Hawaiʻi Sign Language

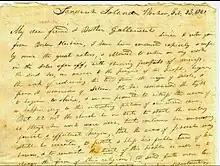
Bingham letter

HSL was recognized by linguists on March 1, 2013, by a research group from the University of Hawaiʻi at Mānoa. The research team found a letter from Reverend Hiram Bingham to Reverend Thomas H. Gallaudet from Feb. 23, 1821. The letter described several instances of deaf Kānaka Maoli communicating to Bingham in their own sign language. The initial research team interviewed 19 Deaf people and two children of Deaf parents on four islands. Eighty percent of HSL vocabulary is different from American Sign Language.